Demi Vollering

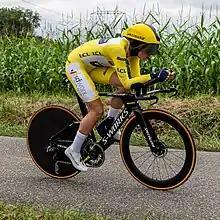
Vollering wearing the yellow jersey at the 2023 Tour de France Femmes

Vollering added a second victory of the season in her next race at Dwars door Vlaanderen, before finishing as runner-up to her teammate Kopecky in the first monument of the season at the Tour of Flanders. Another second place followed at De Brabantse Pijl, as Vollering was beaten in a sprint in Overijse by Silvia Persico.